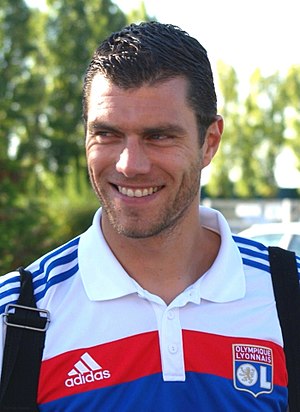
Rémy Vercoutre
Rémy Vercoutre er en fransk fodboldspiller, der spiller som målmand hos den franske klub SM Caen. Han har tidligere spillet for Olympique Lyon, Montpellier og Strasbourg. Med Lyon har han vundet hele fem franske mesterskaber samt en pokaltitel.